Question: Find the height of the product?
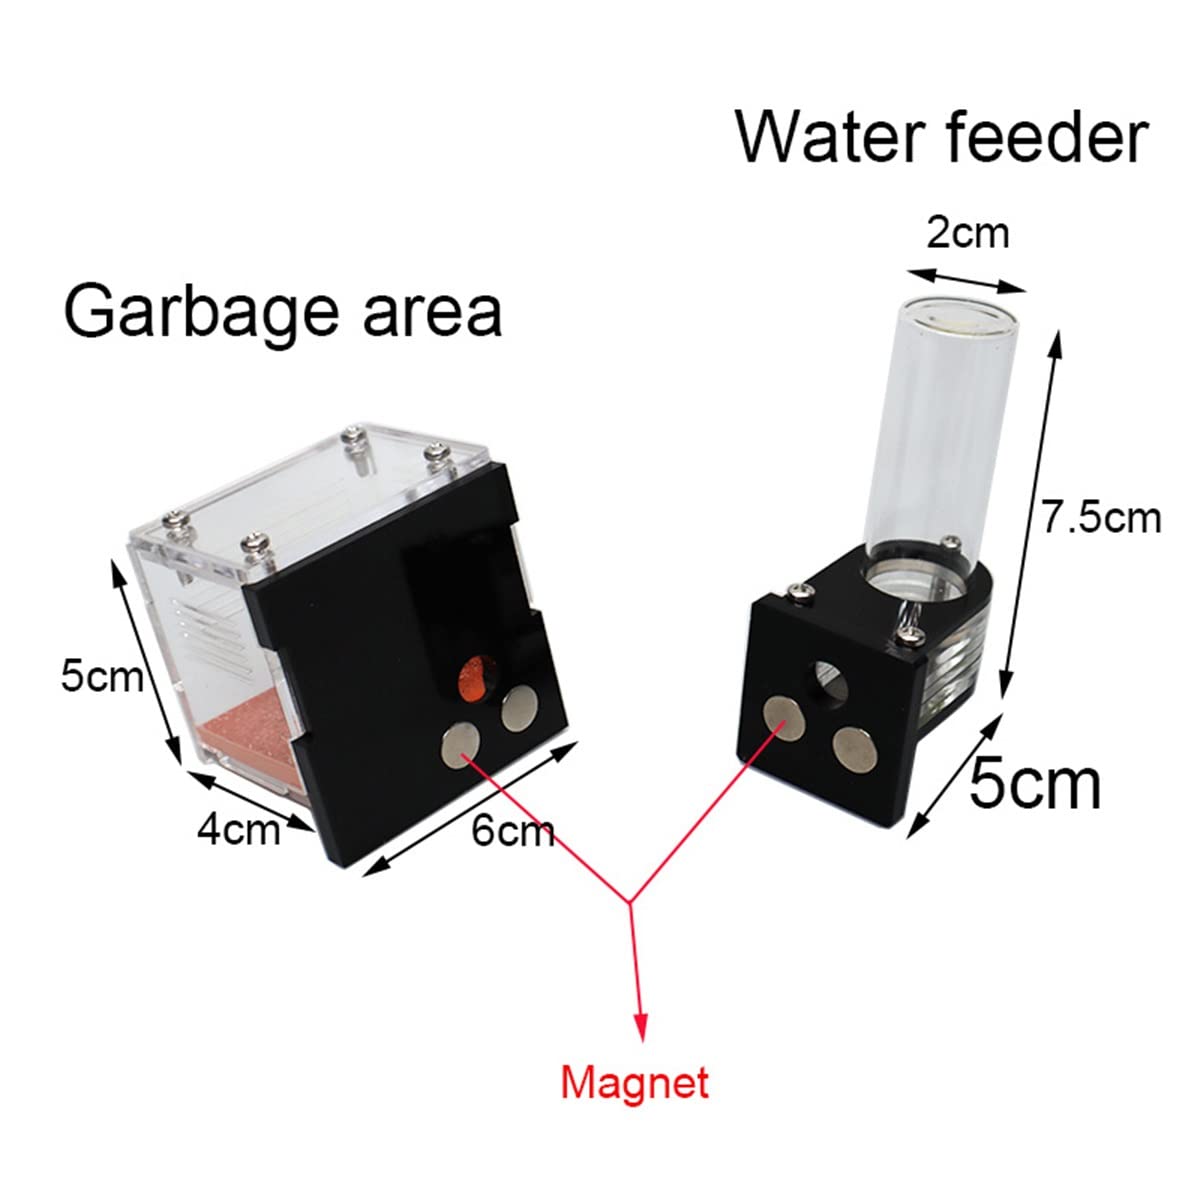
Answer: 5.0 centimetre